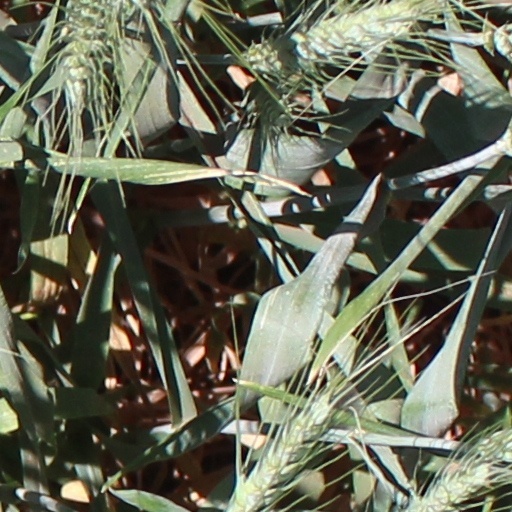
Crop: wheat